Peter W. Kaplan

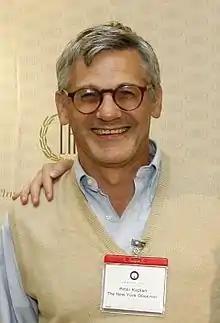
Kaplan in 2008

Peter Wennik Kaplan (February 10, 1954 – November 29, 2013) was an American editor known for modernizing New Journalism for the digital age. He was the editor-in-chief of the "New York Observer", a weekly newspaper, for 15 years. "The Kingdom of New York", an anthology of articles from the famously pink paper, was co-edited by Kaplan.